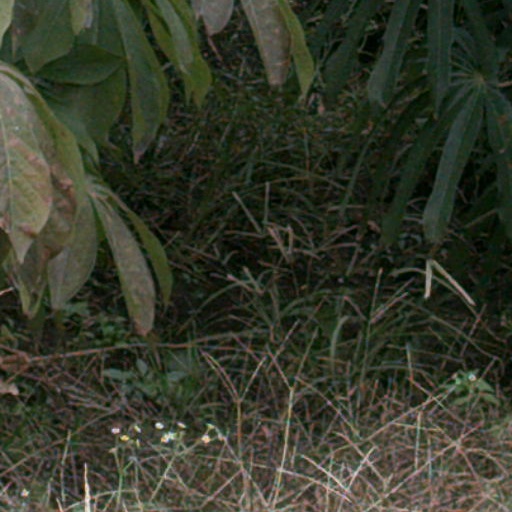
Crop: cassava